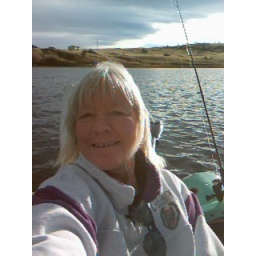
Me at the lake with my son in his boat at carter lake